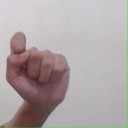
अक्षर: घ